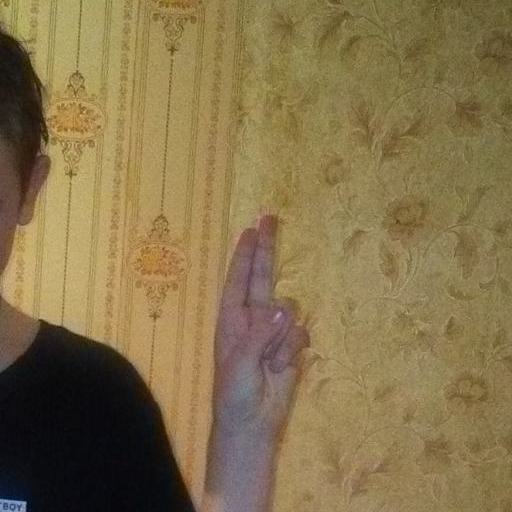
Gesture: two_up